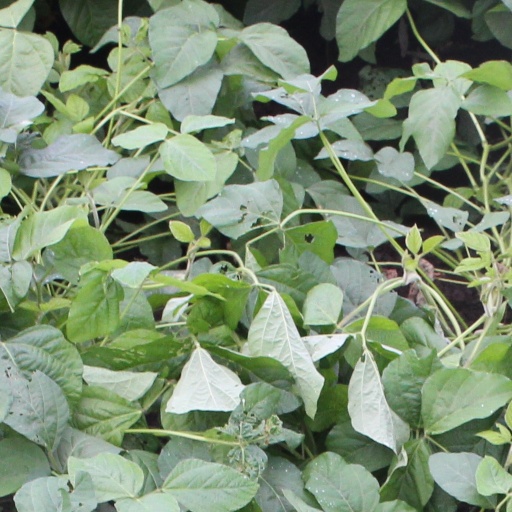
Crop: soybean